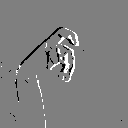
ASL letter: x